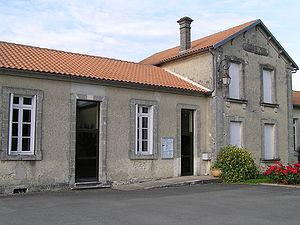
Touzac est une ancienne commune du Sud-Ouest de la France, située dans le département de la Charente. Depuis le 1ᵉʳ janvier 2017, elle est devenue une commune déléguée de la commune nouvelle de Bellevigne.